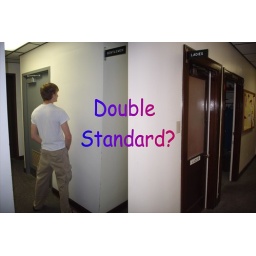
Seems to be a difference between male and female restroomsBelieve it or not this is in the same hallway